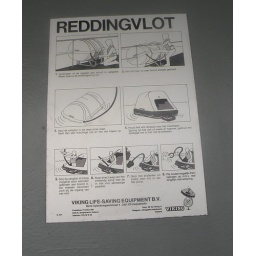
The ship was originally a Dutch vessel and many of the signs were still in Dutch.